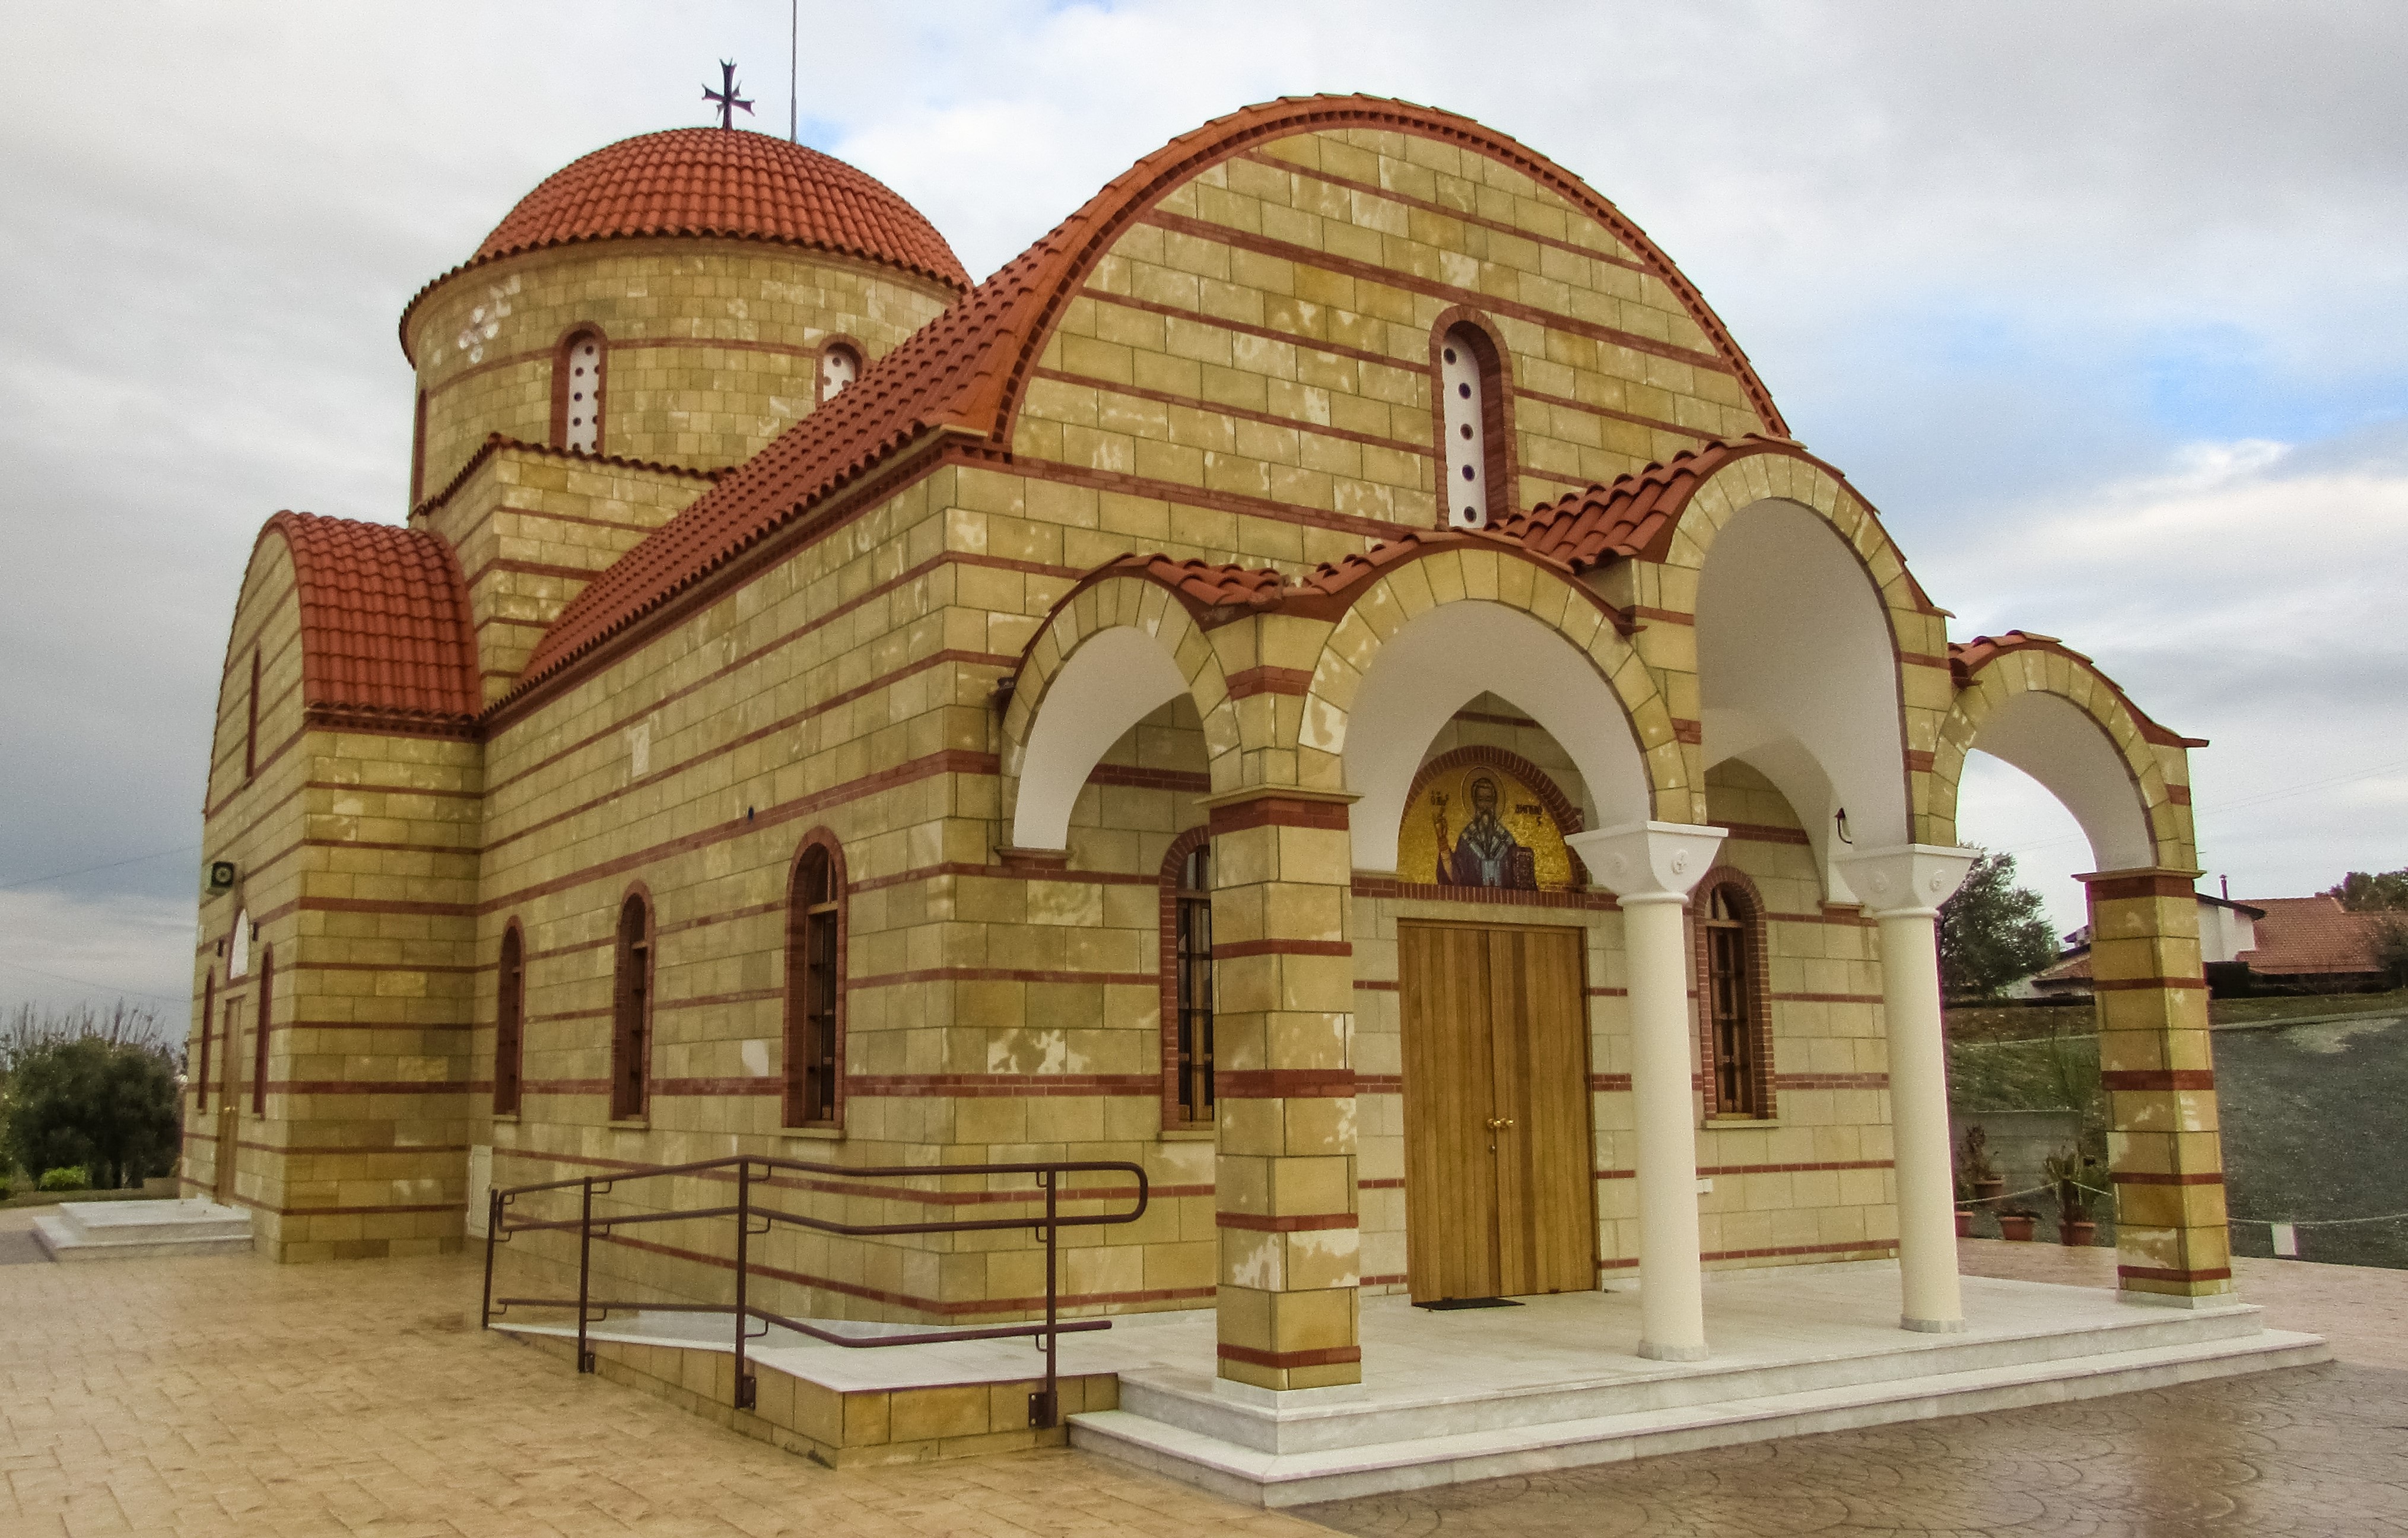
architecture, building, arch, religion, facade, church, chapel, place of worship, temple, monastery, synagogue, christianity, orthodox, cyprus, ayios dimitrianos, historic site, byzantine architecture, pera oreinis